Timeline of Mars Science Laboratory

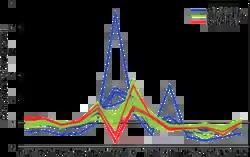
Composition of "Yellowknife Bay" rocks - rock veins are higher in calcium and sulfur than "Portage" soil - APXS results - "Curiosity" rover (March, 2013).

Between 4 April – 1 May 2013, "Curiosity" operated autonomously due to a Martian solar conjunction with Earth. While "Curiosity" transmitted a beep to Earth each day and the "Odyssey "spacecraft continued to relay information from the rover, no commands were sent from mission control since there was a possibility of data corruption due to interference from the Sun. "Curiosity" continued to perform stationary science at Yellowknife Bay for the duration of the conjunction.